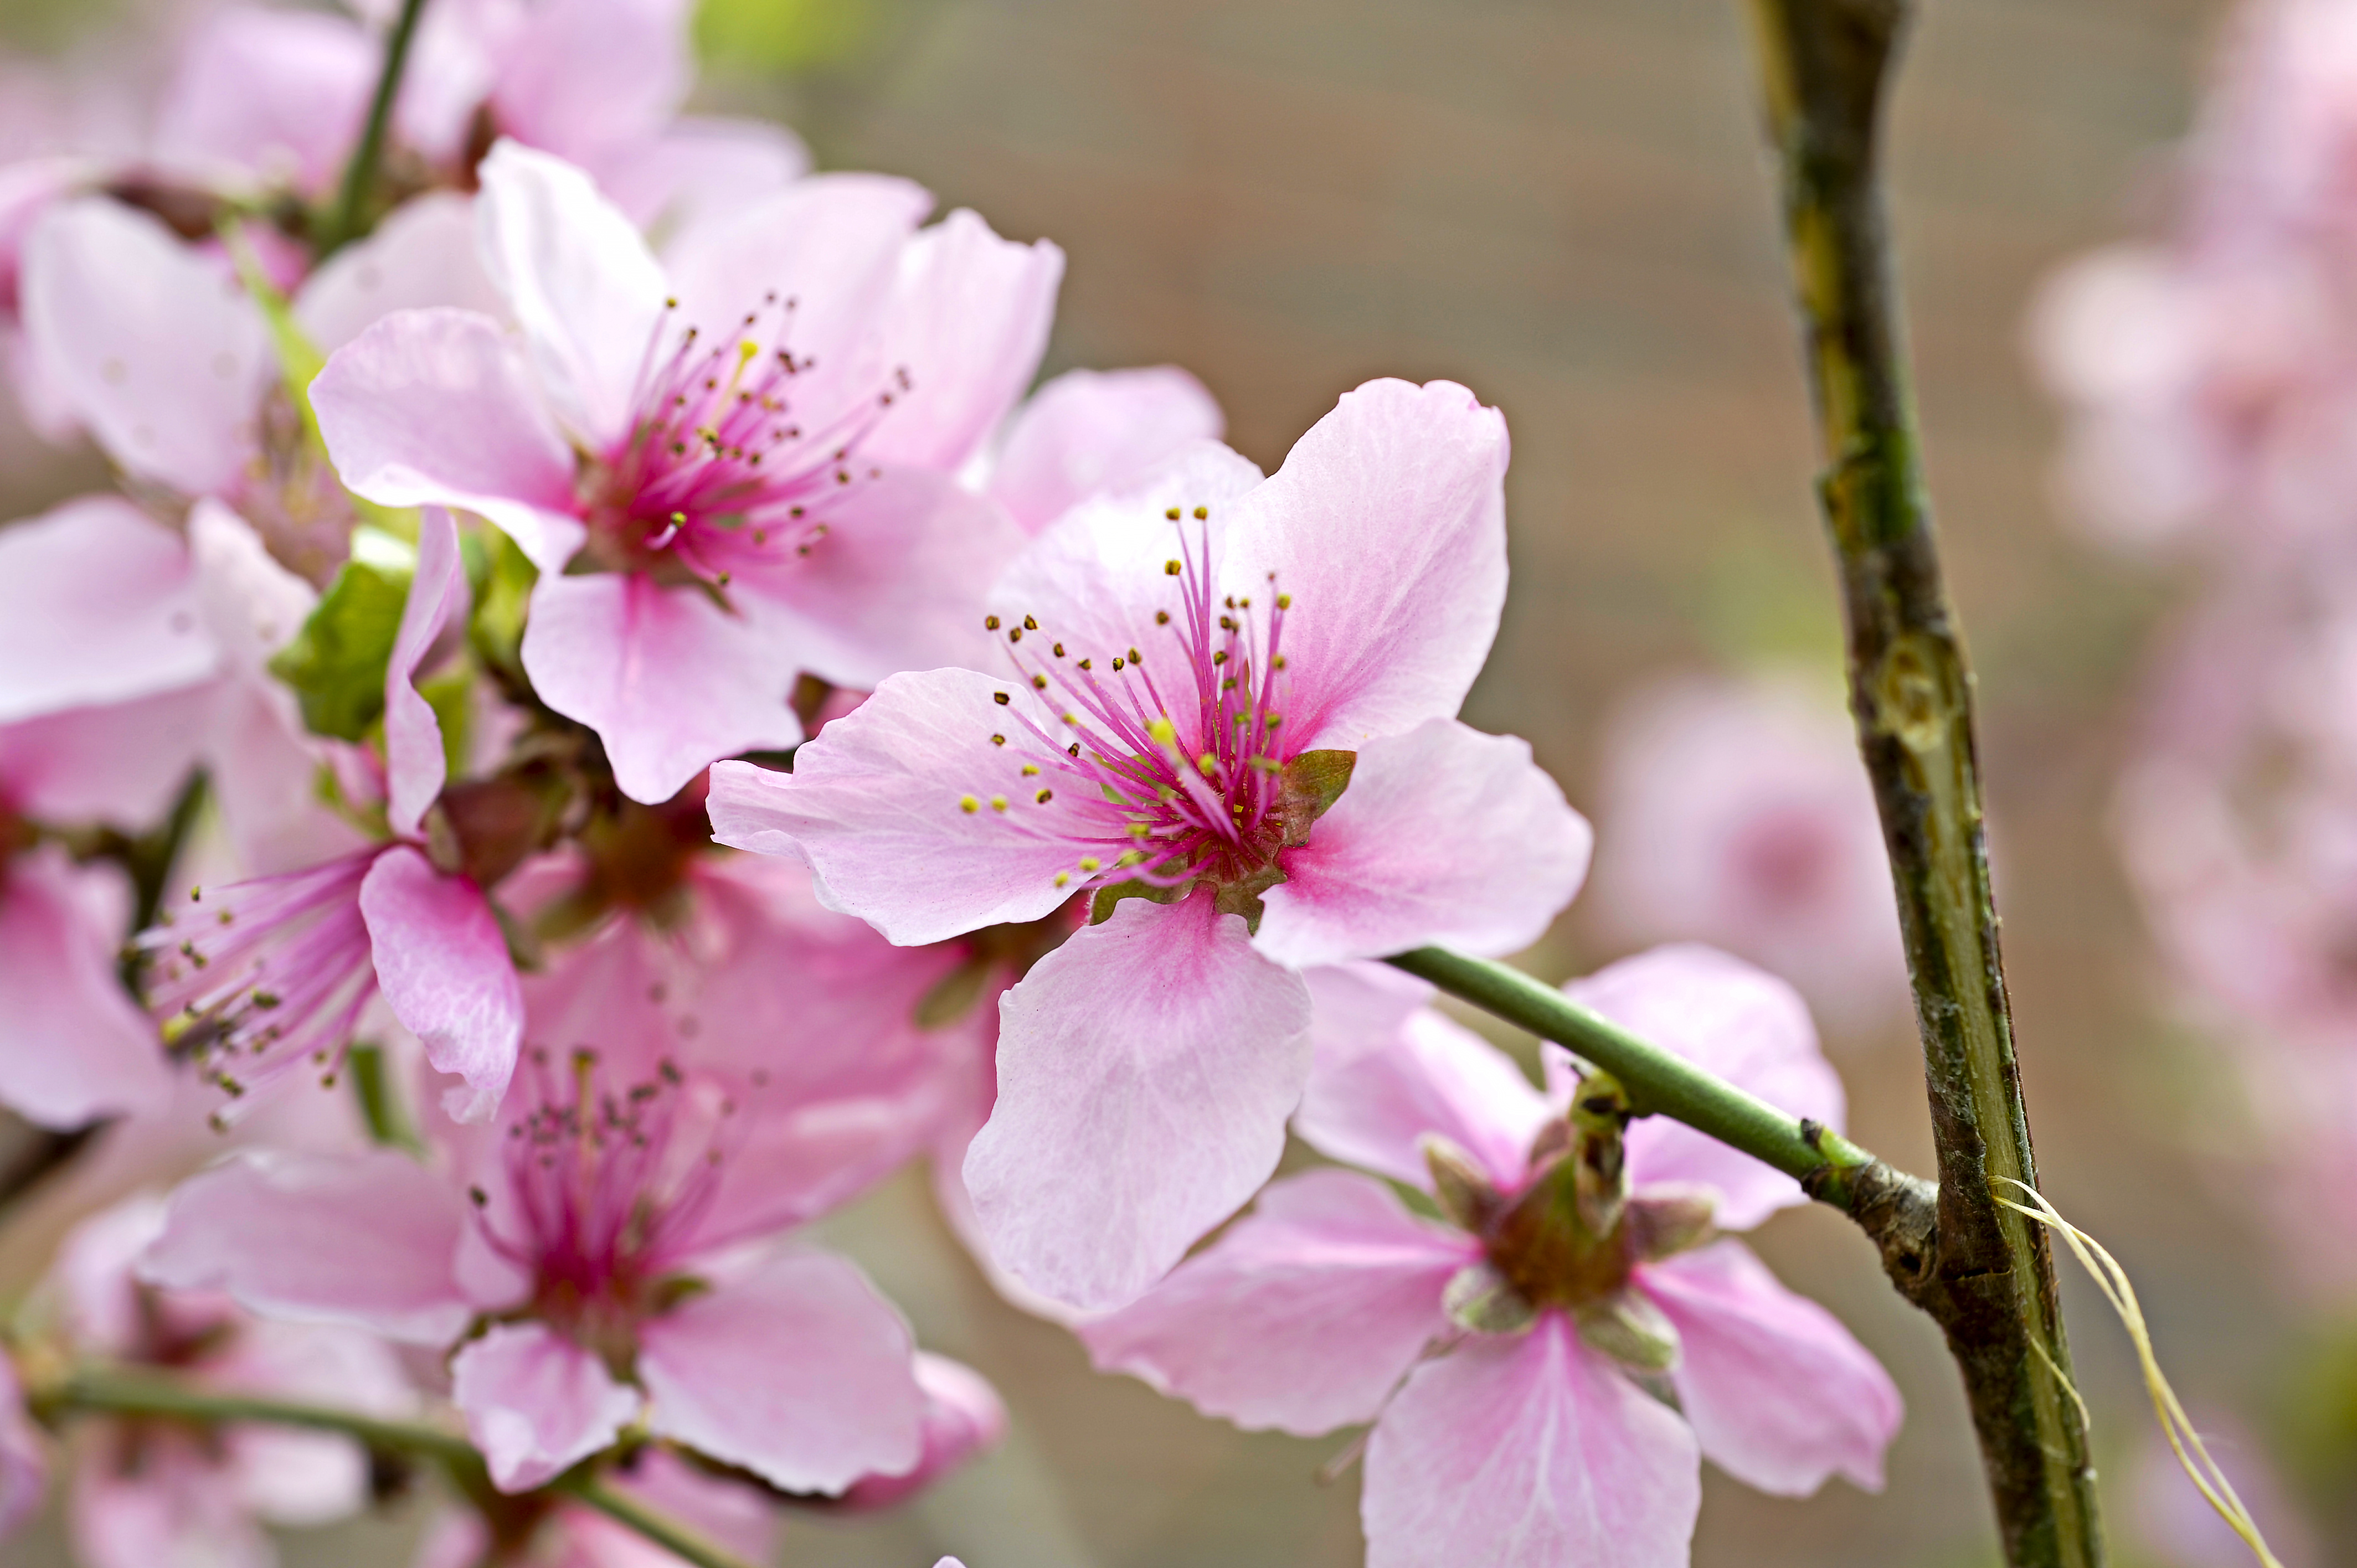
red, cherry, flower, flowering plant, petal, plant, blossom, spring, cherry blossom, pink, branch, twig, botany, prunus, plant stem, wildflower, Dogwood family, perennial plant, bramble, prunus spinosa